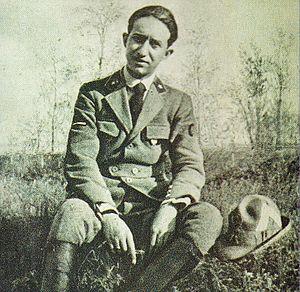
Mario Carli est un écrivain et un journaliste italien.